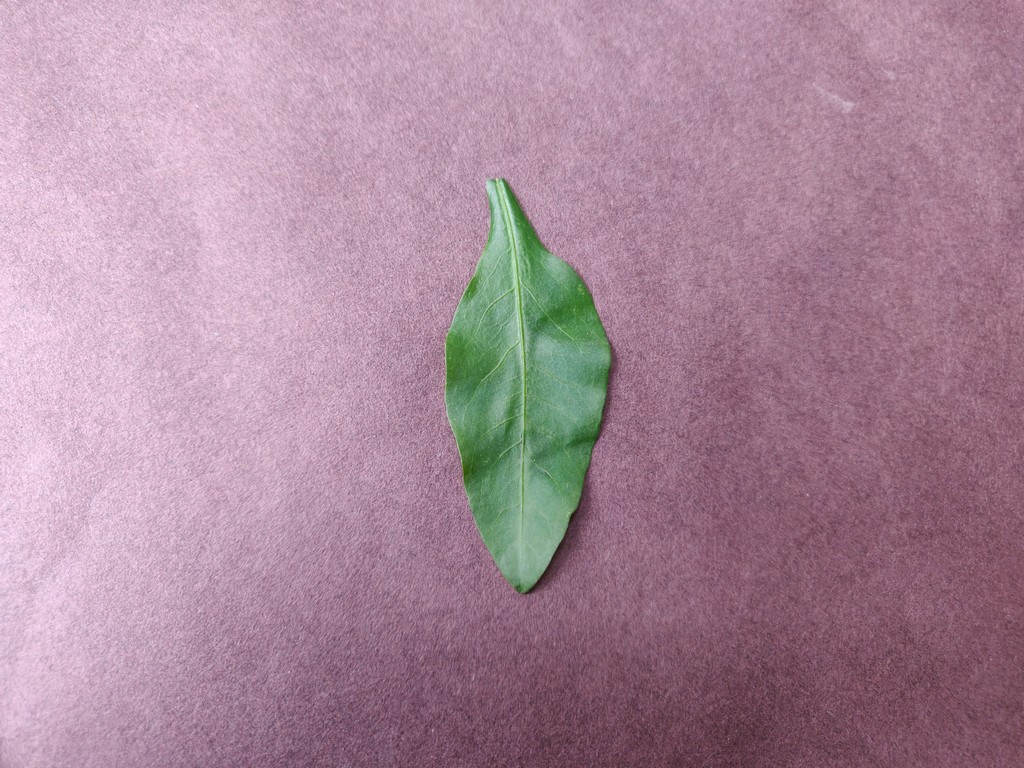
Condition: Healthy
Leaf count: single
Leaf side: front